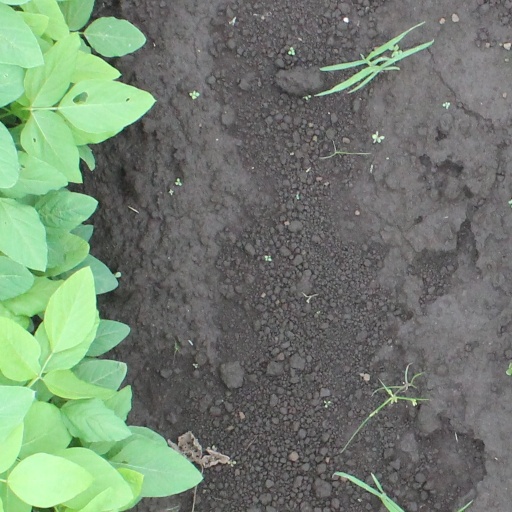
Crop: soybean